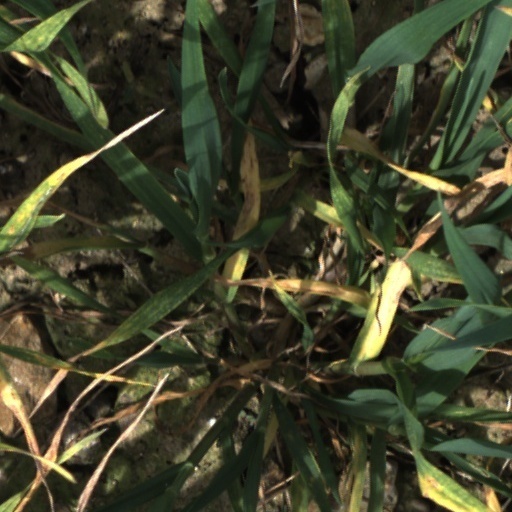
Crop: wheat